ABU International Dance Festival 2017

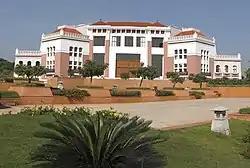
Shilpakala Vedika, venue for the competition.

On 8 June 2016, it was announced that the inaugural ABU International Dance Festival will take place in Hyderabad, India. The festival was originally going to be held in New Delhi, but was later changed to a new host city and the festival dates subsequently changed. India was chosen by the ABU to host the first edition, as the nation has a history of cultural dance. India has several festivals with a dance and cultural background, and so the ABU selected the country to host so that they could showcase their expertise and achieve the goals of the festival organisation.